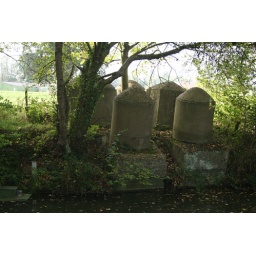
Anti-tank traps by the road bridge over the Basingstoke Canal on the road from the A287 to Dogmersfield